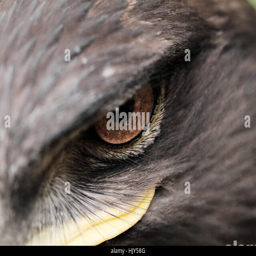
biological species is a bird of prey